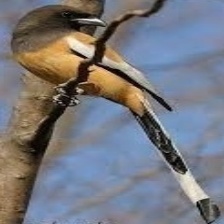
Species: RUFOUS TREPE
Scientific name: DENDROCITTA VAGABUNDA